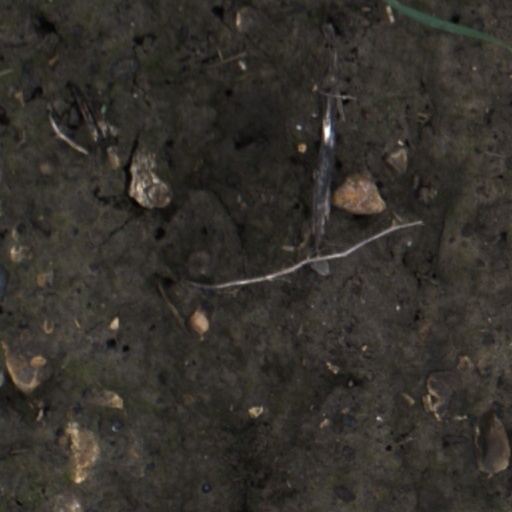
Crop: wheat